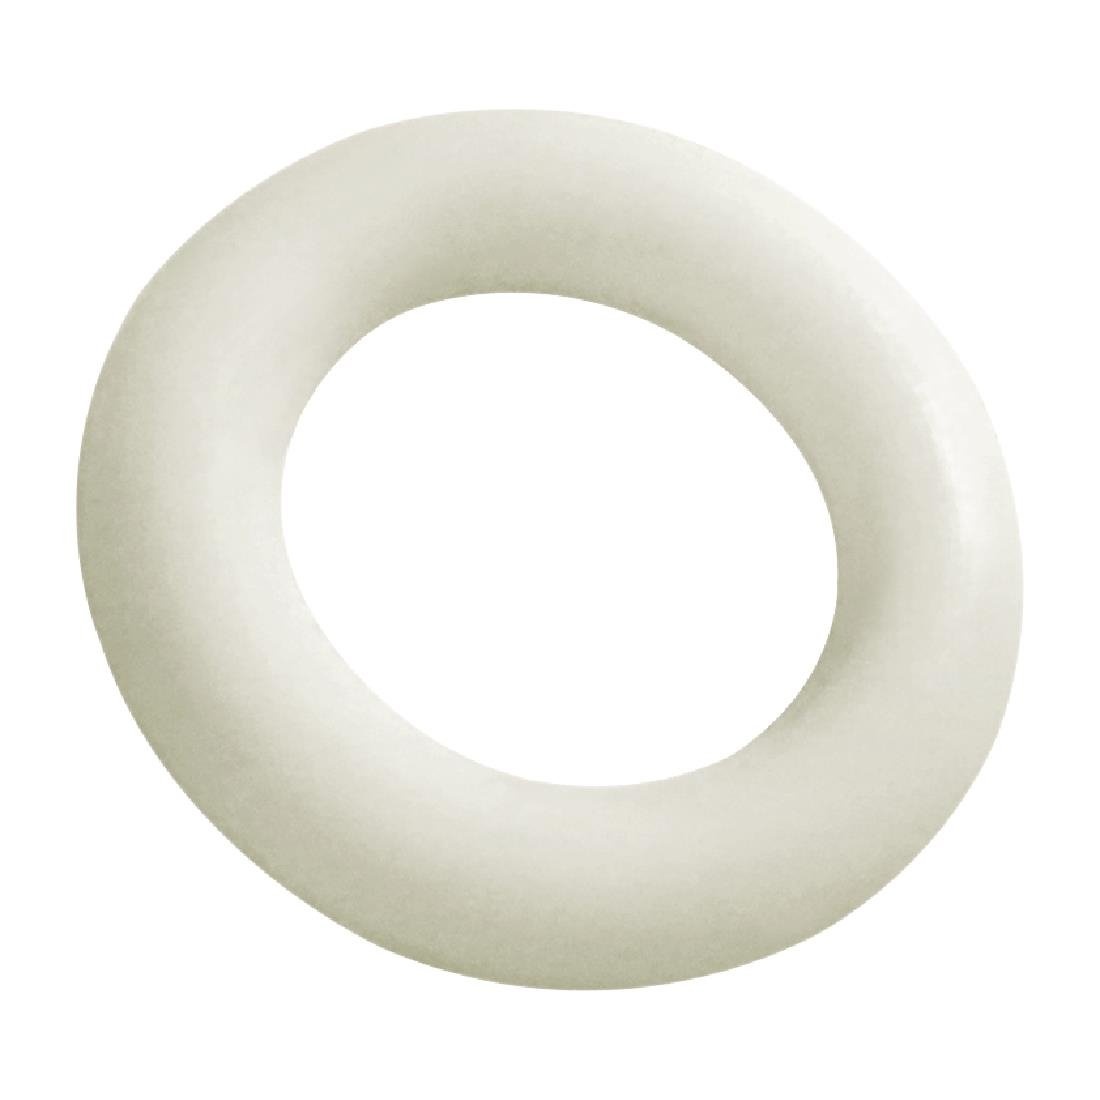
Polar Tap Gasket
Brand: Uropa
For Polar chilled drinks dispenser 1x12 & 2x12 litre.
Category: Home & Garden > Kitchen & Dining > Kitchen Appliance Accessories > Soda Maker Accessories